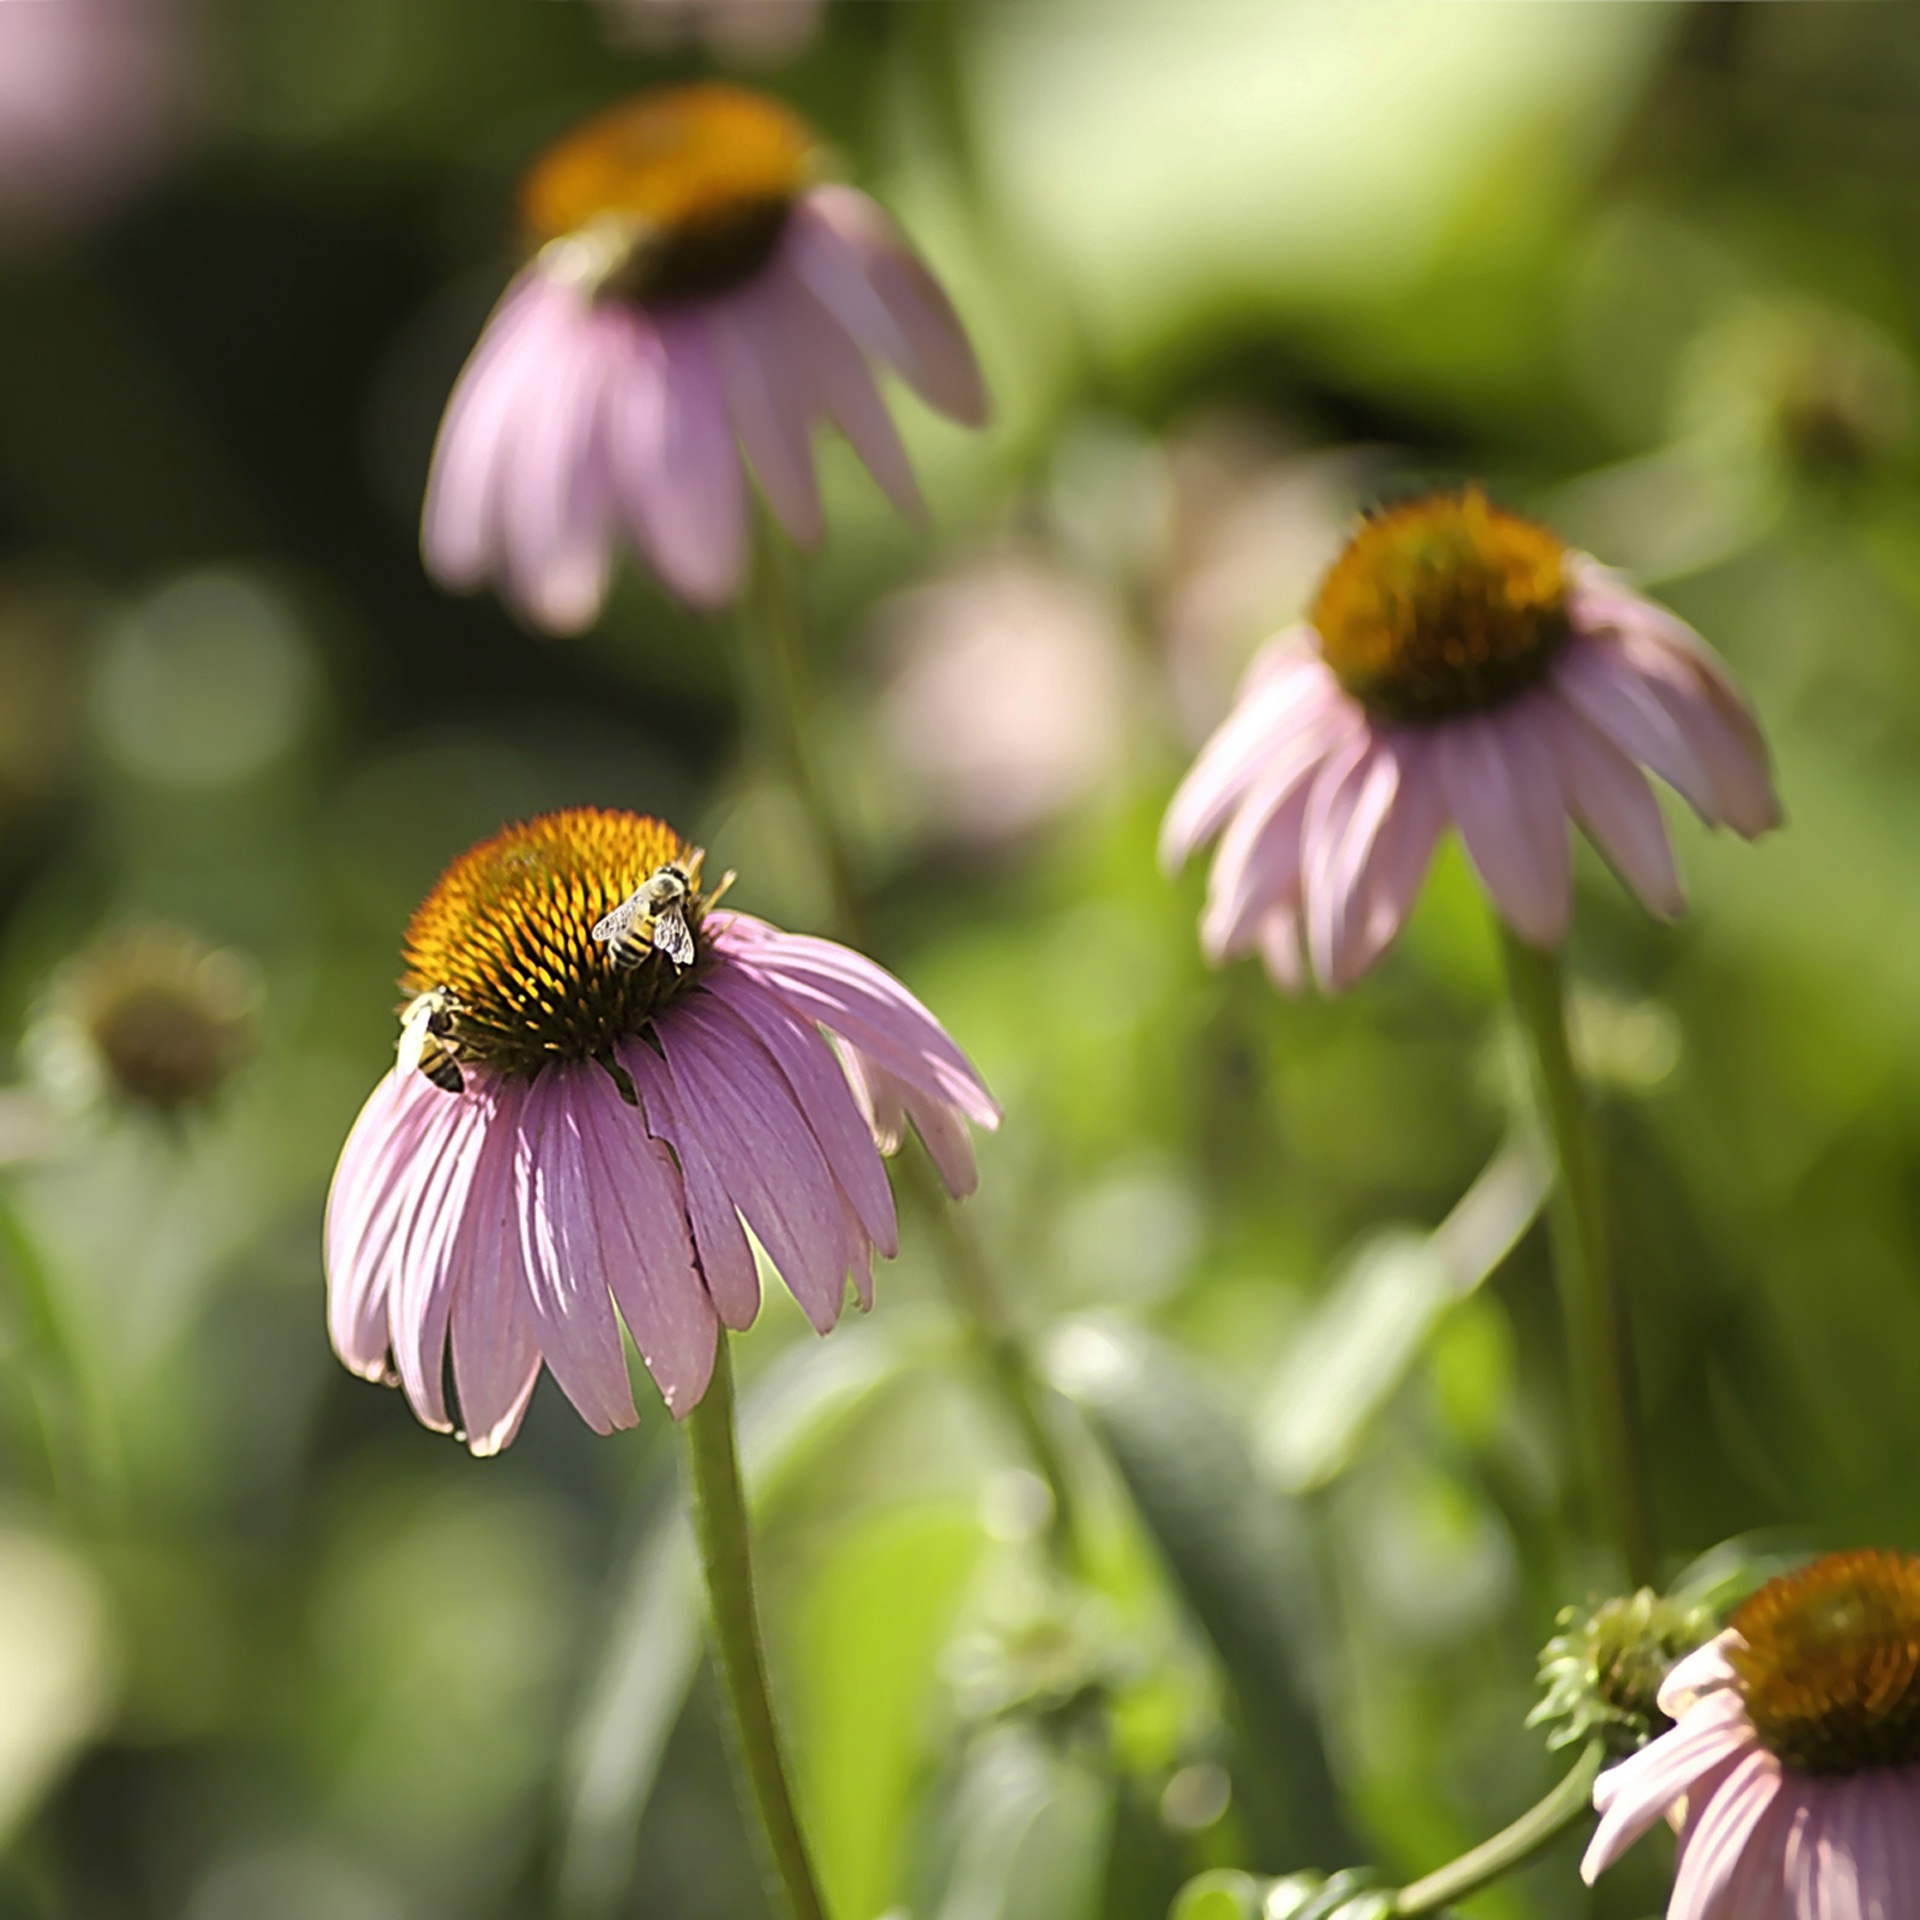
nature, blossom, plant, meadow, flower, petal, honey, floral, daisy, insect, botany, pollinate, garden, flora, fauna, invertebrate, wildflower, flowers, close up, bee, insects, coneflower, bumblebee, nectar, bees, pollinating, macro photography, flowering plant, daisy family, annual plant, land plant, membrane winged insect